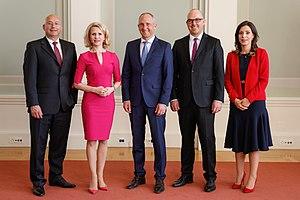
Le gouvernement Hasler II est le gouvernement du Liechtenstein depuis le 30 mars 2017.
Le gouvernement du Liechtenstein est le corps exécutif de la principauté de Liechtenstein. L'actuel gouvernement a pris ses fonctions le 27 mars 2013. Comme le prévoit la Constitution du Liechtenstein, le gouvernement est composé d'un Premier ministre et de quatre autres ministres.